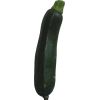
Label: dark_zucchini